Emily Rose (actress)

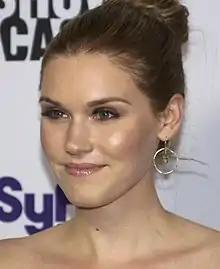
Rose at the 2013 SDCC

Emily Rose (born February 2, 1981) is an American actress. She is best known for her role in the critically acclaimed "Uncharted" video game series as Elena Fisher and for her lead role as Audrey Parker in the Syfy series "Haven" (2010–2015).